Vittorio Caprioli

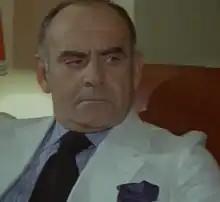
Caprioli in "La governante" (1974)

Vittorio Caprioli (15 August 1921 – 2 October 1989) was an Italian actor, film director and screenwriter. He appeared in 109 films between 1946 and 1990, mostly in French productions.